Italian cruiser Saetta

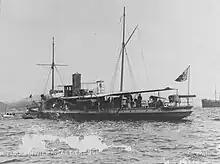
in 1905

In 1893, was laid up in Naples for the year; at the time, the Italian fleet mobilized only a handful of vessels for the annual training maneuvers, preferring to keep the most modern vessels in reserve to reduce maintenance costs. The following year, was commissioned for two months to take part in the annual fleet maneuvers; she spent the rest of the year in reserve. She took part in the annual fleet maneuvers in the Reserve Division, along with the ironclad and and the torpedo cruiser . was stationed in La Spezia in the 1st Maritime Department, along with her sister ship in 1895, though the latter had been badly damaged in a collision and was decommissioned.